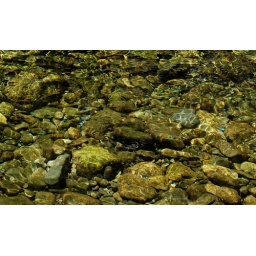
rocks in the smith river